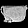
Label: Bag